Echigo-Tazawa Station

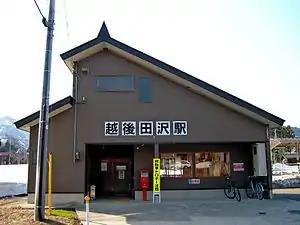
Echigo-Tazawa Station in April 2010

is a railway station in the city of Tōkamachi, Niigata, Japan operated by East Japan Railway Company (JR East).